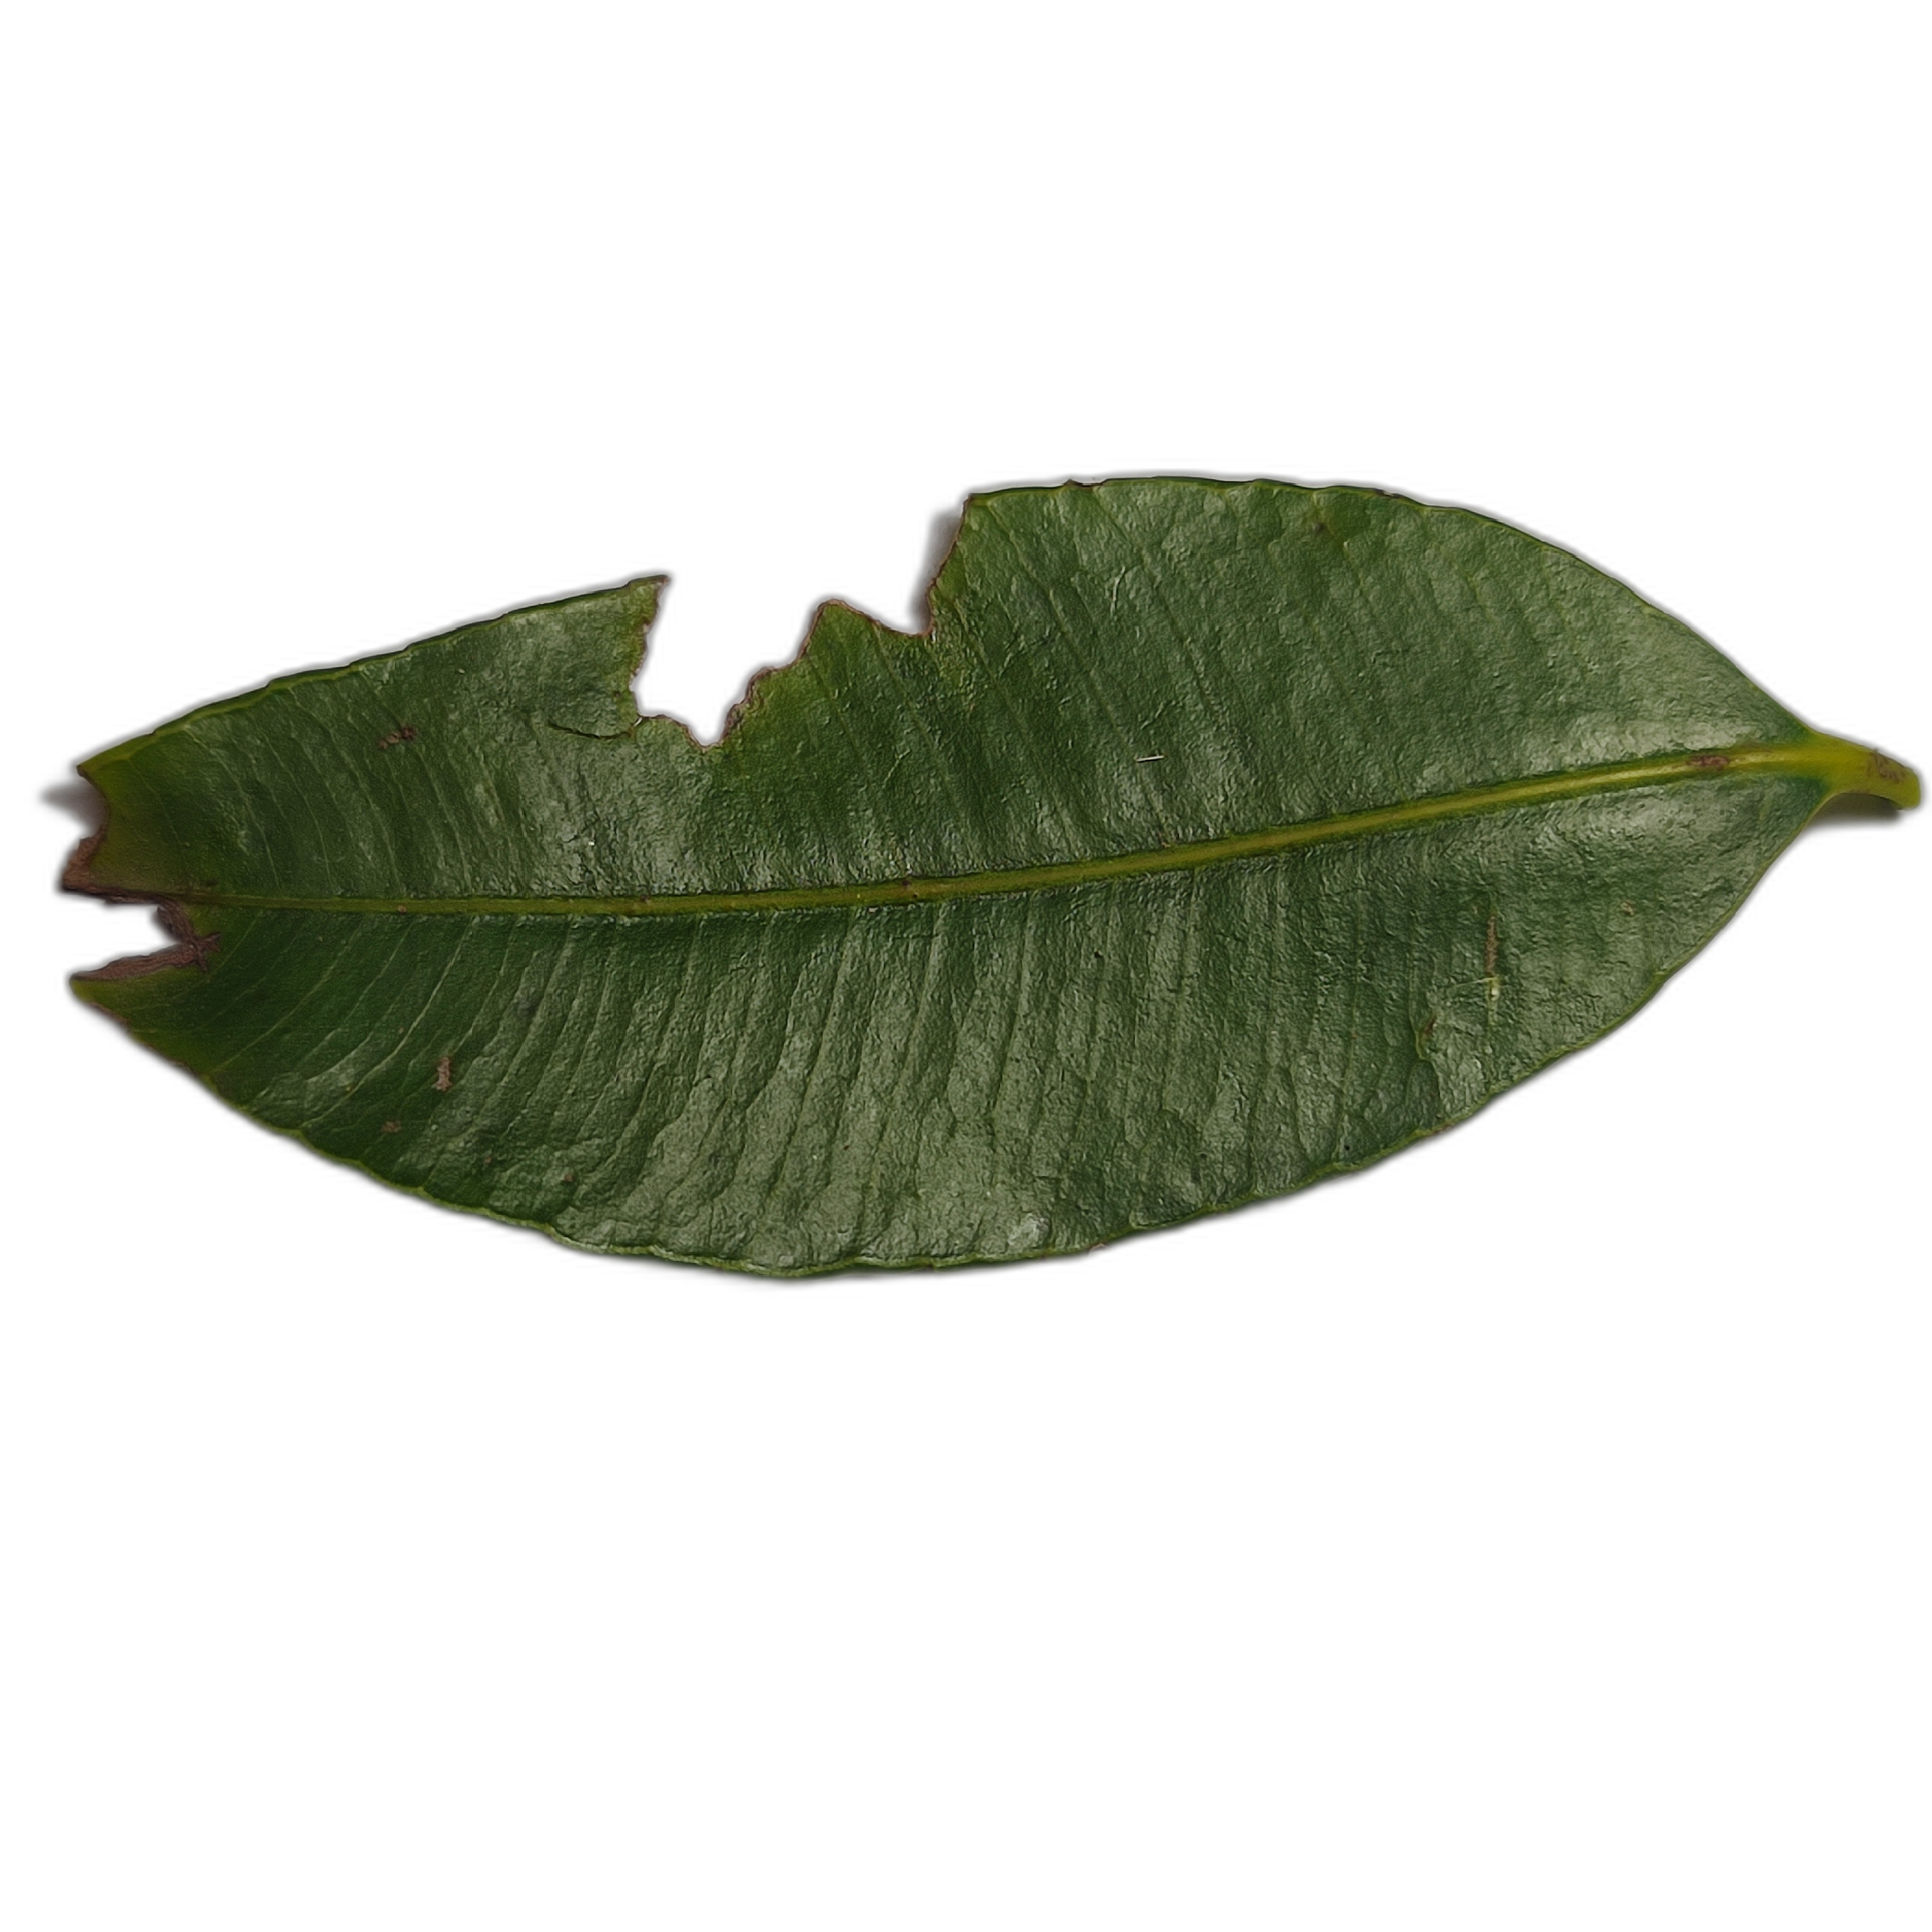
Label: not_healthy